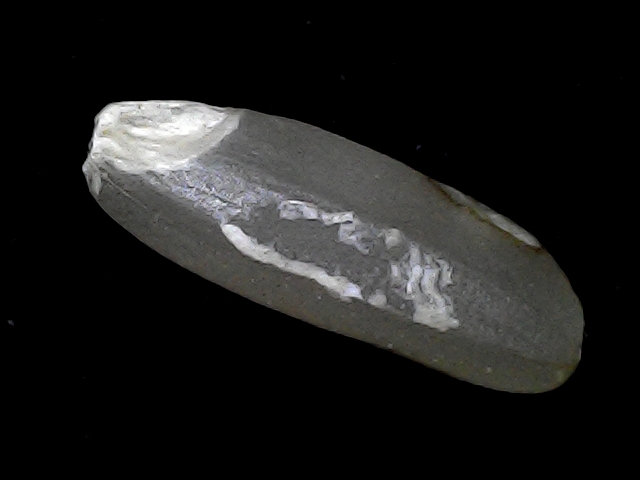
Rice variety: BD85